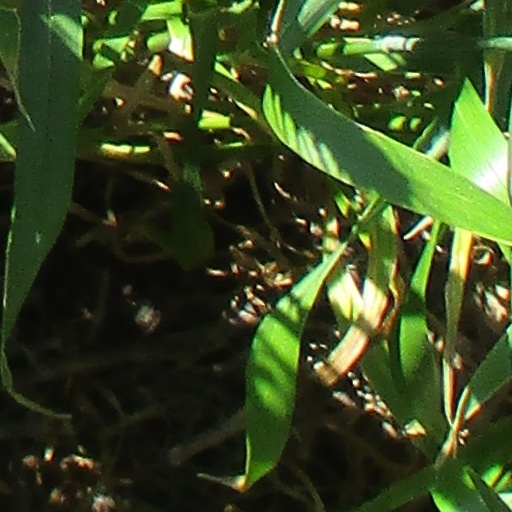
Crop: wheat